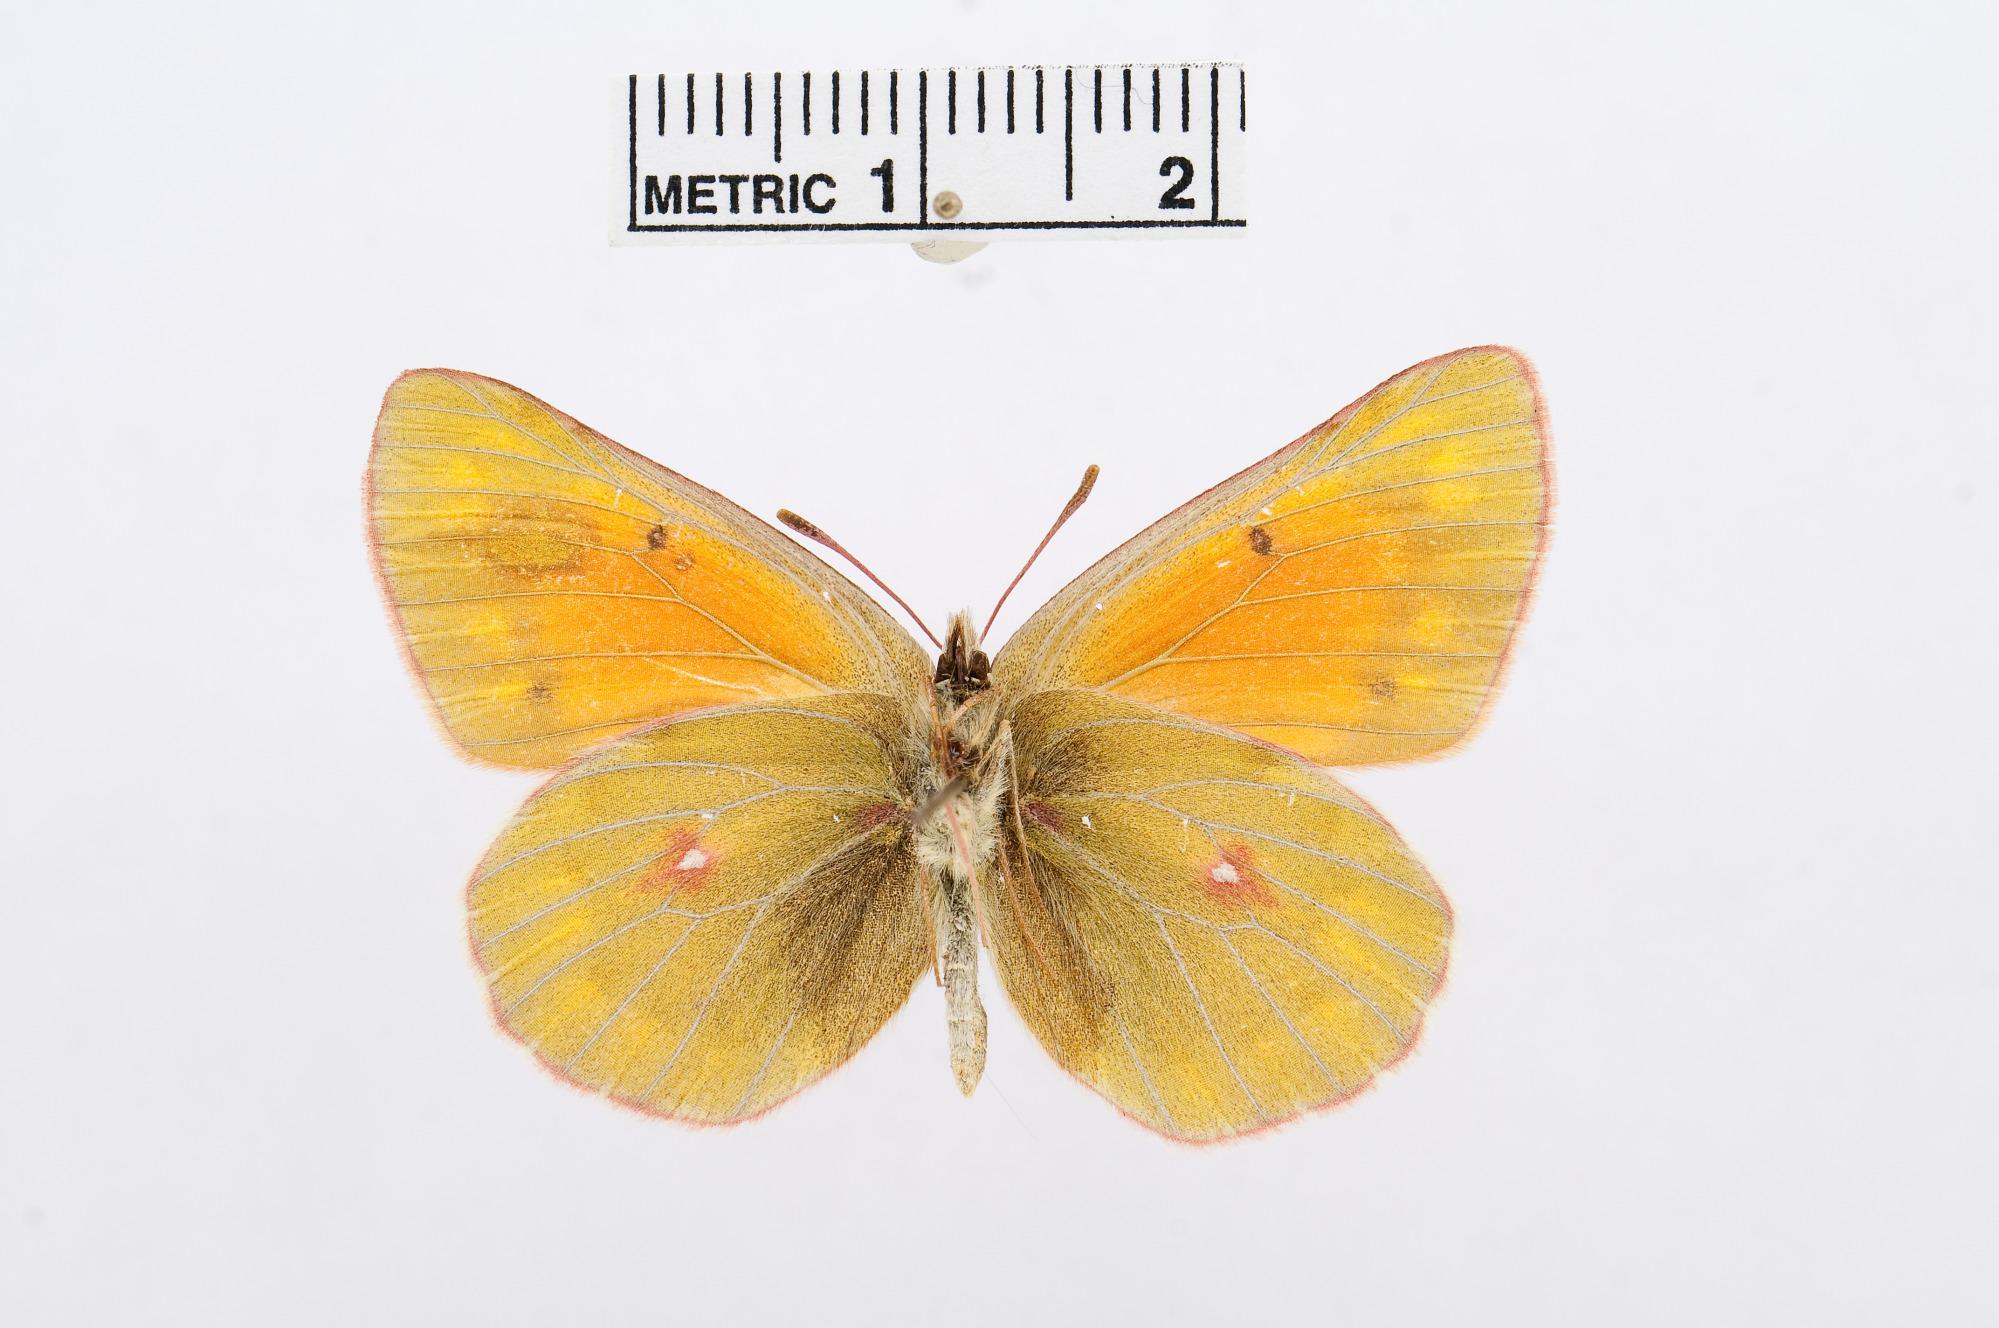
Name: Colias thisoa
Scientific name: Colias thisoa
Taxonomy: Animalia, Arthropoda, Hexapoda, Insecta, Lepidoptera, Pieridae, Coliadinae